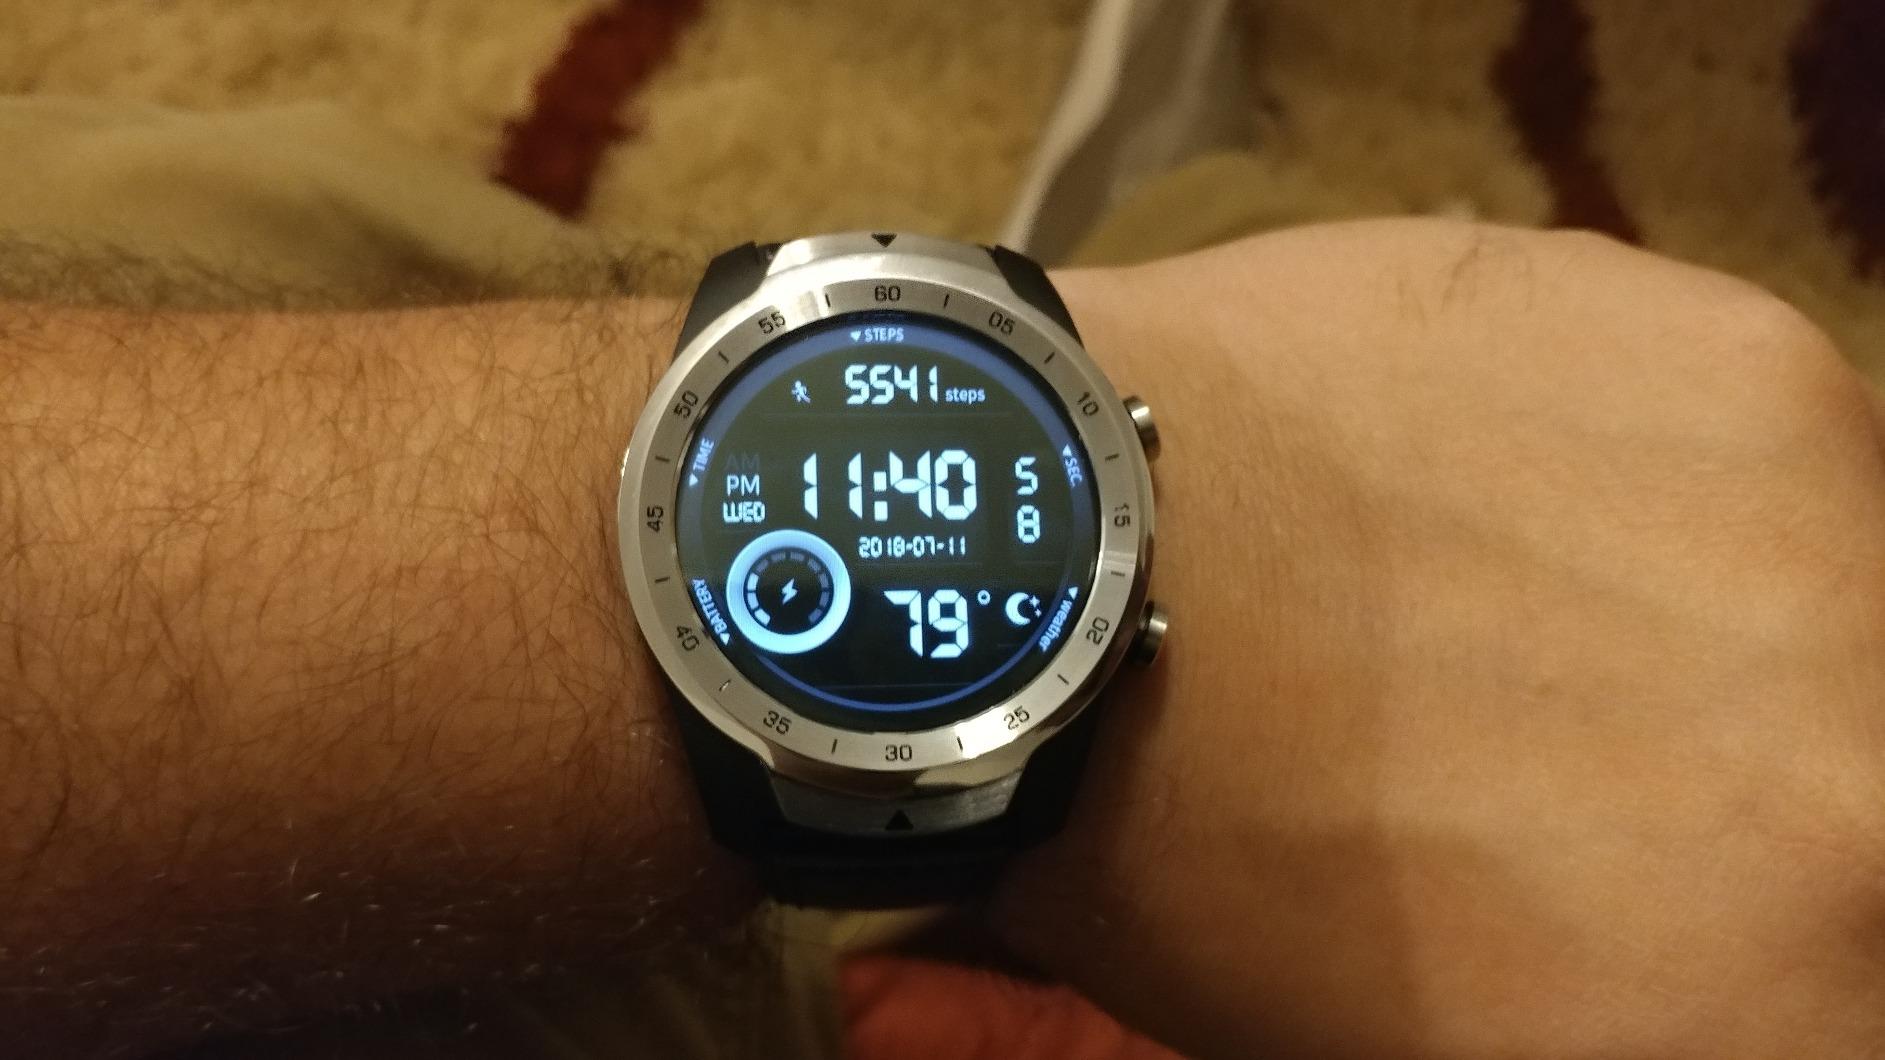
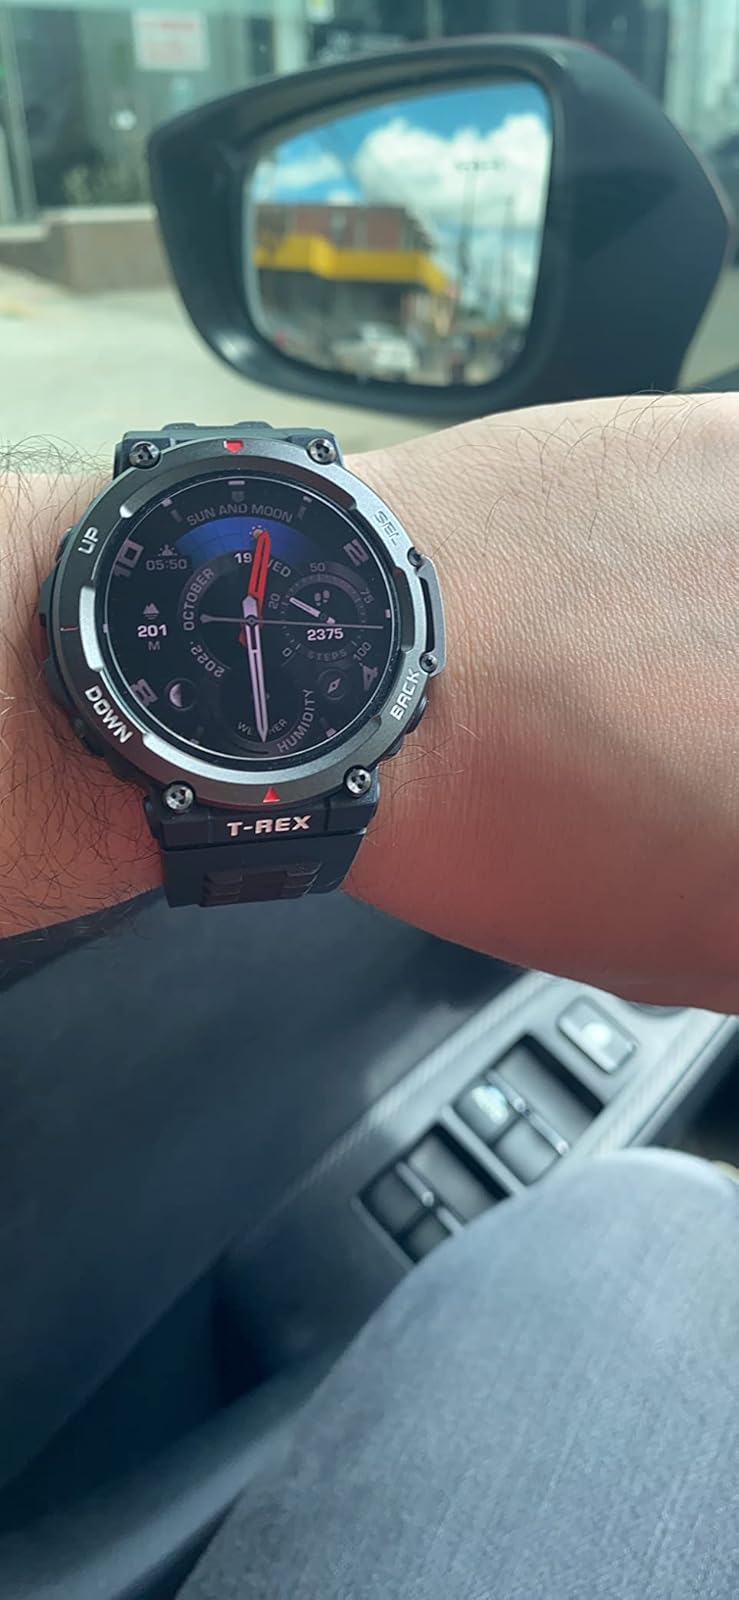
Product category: smartwatch
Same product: no